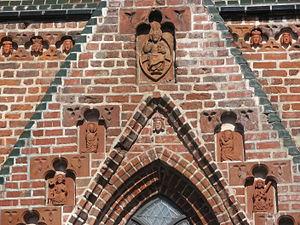
L'église Saint-Jean est une église protestante située à Tartu en Estonie.